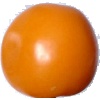
Label: yellow_tomato